Sechseläutenplatz

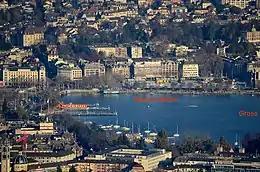
Locations of prehistoric settlements "Alpenquai", "Kleiner Hafner" and "Grosser Hafner"

The area has been internationally known since 2009, when digging for an underground parking facility uncovered the remains of prehistoric pile dwellings. Remains were found in the immediate vicinity of this wetland soil settlement, "Kleiner Hafner", in the lower basin of Lake Zurich. The construction works were suspended for nine months and the settlement remains were systematically archaeologically recorded. The results of the excavations are permanently displayed in a pavilion next to the lakeshore.